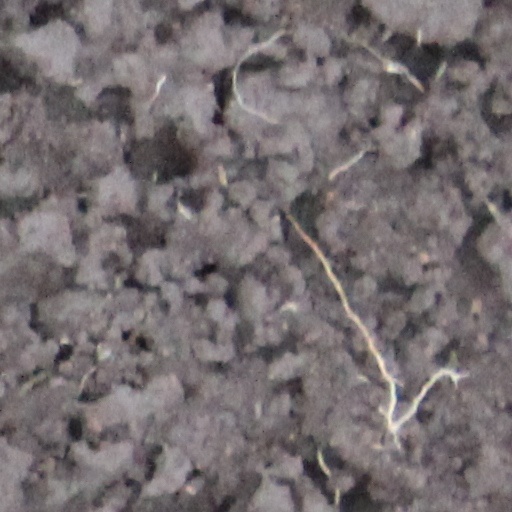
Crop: wheat